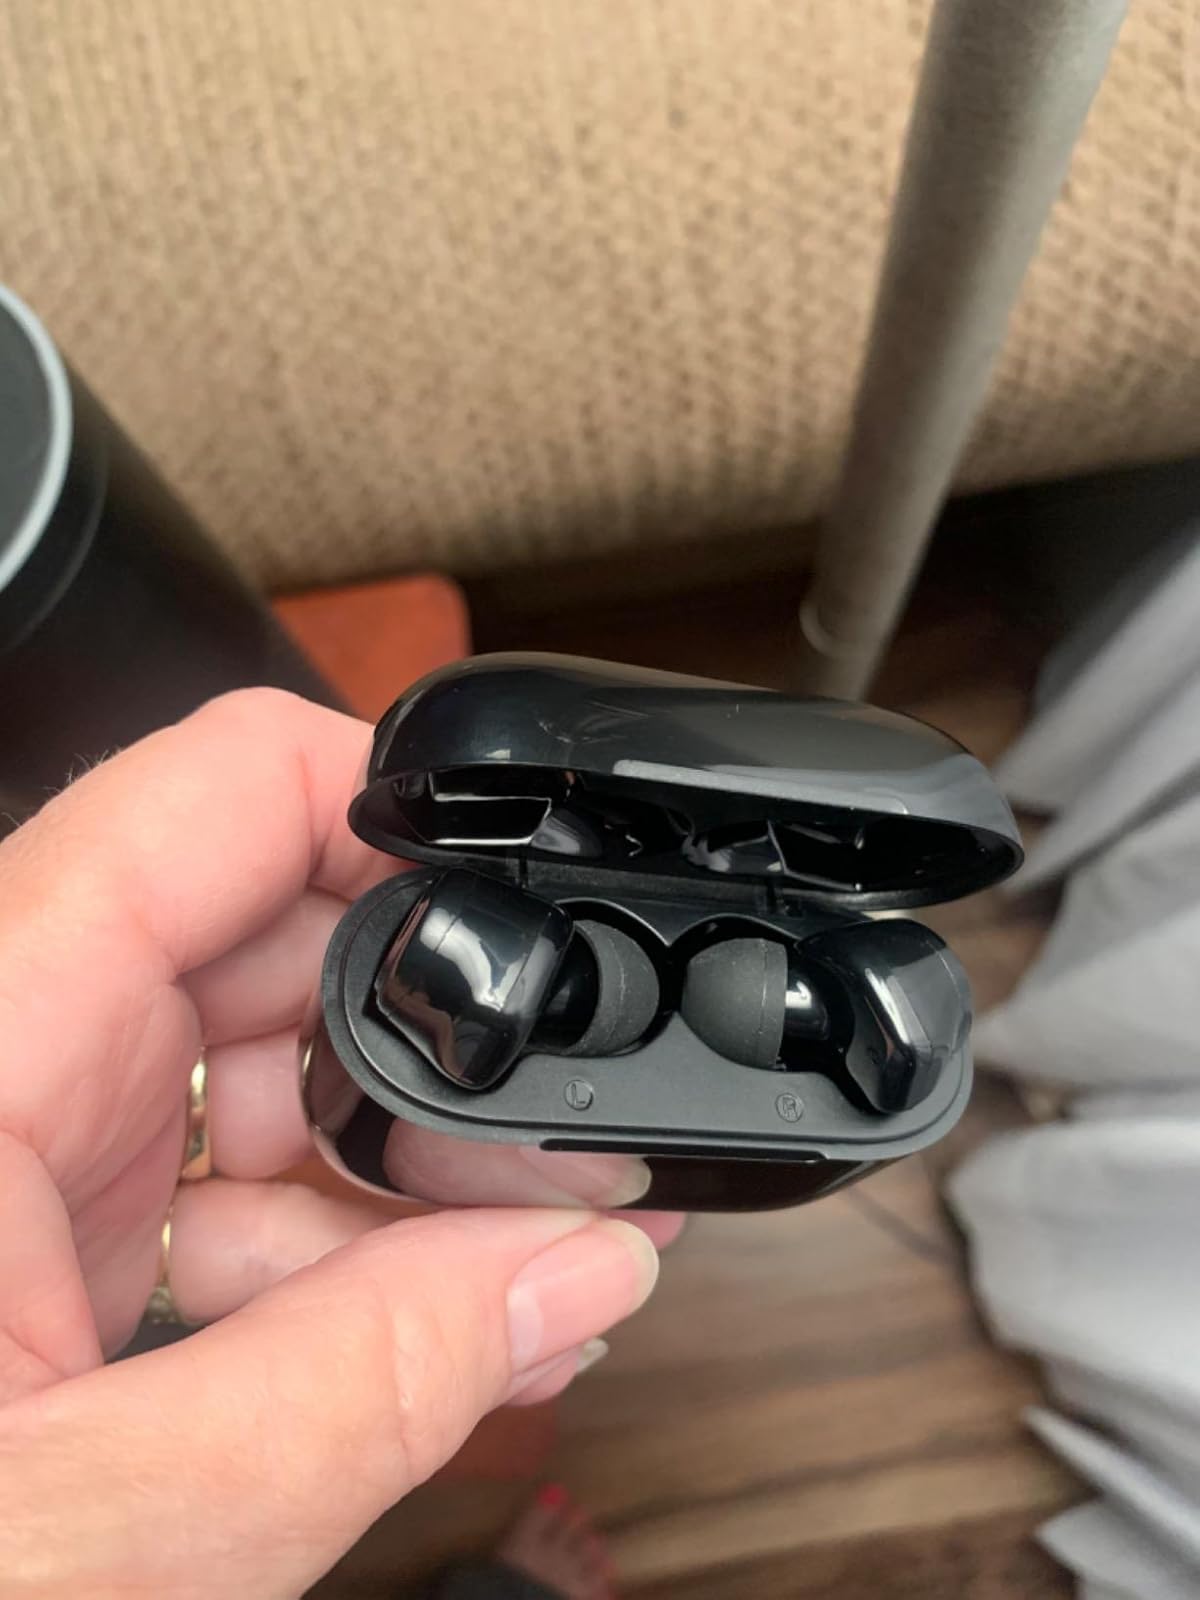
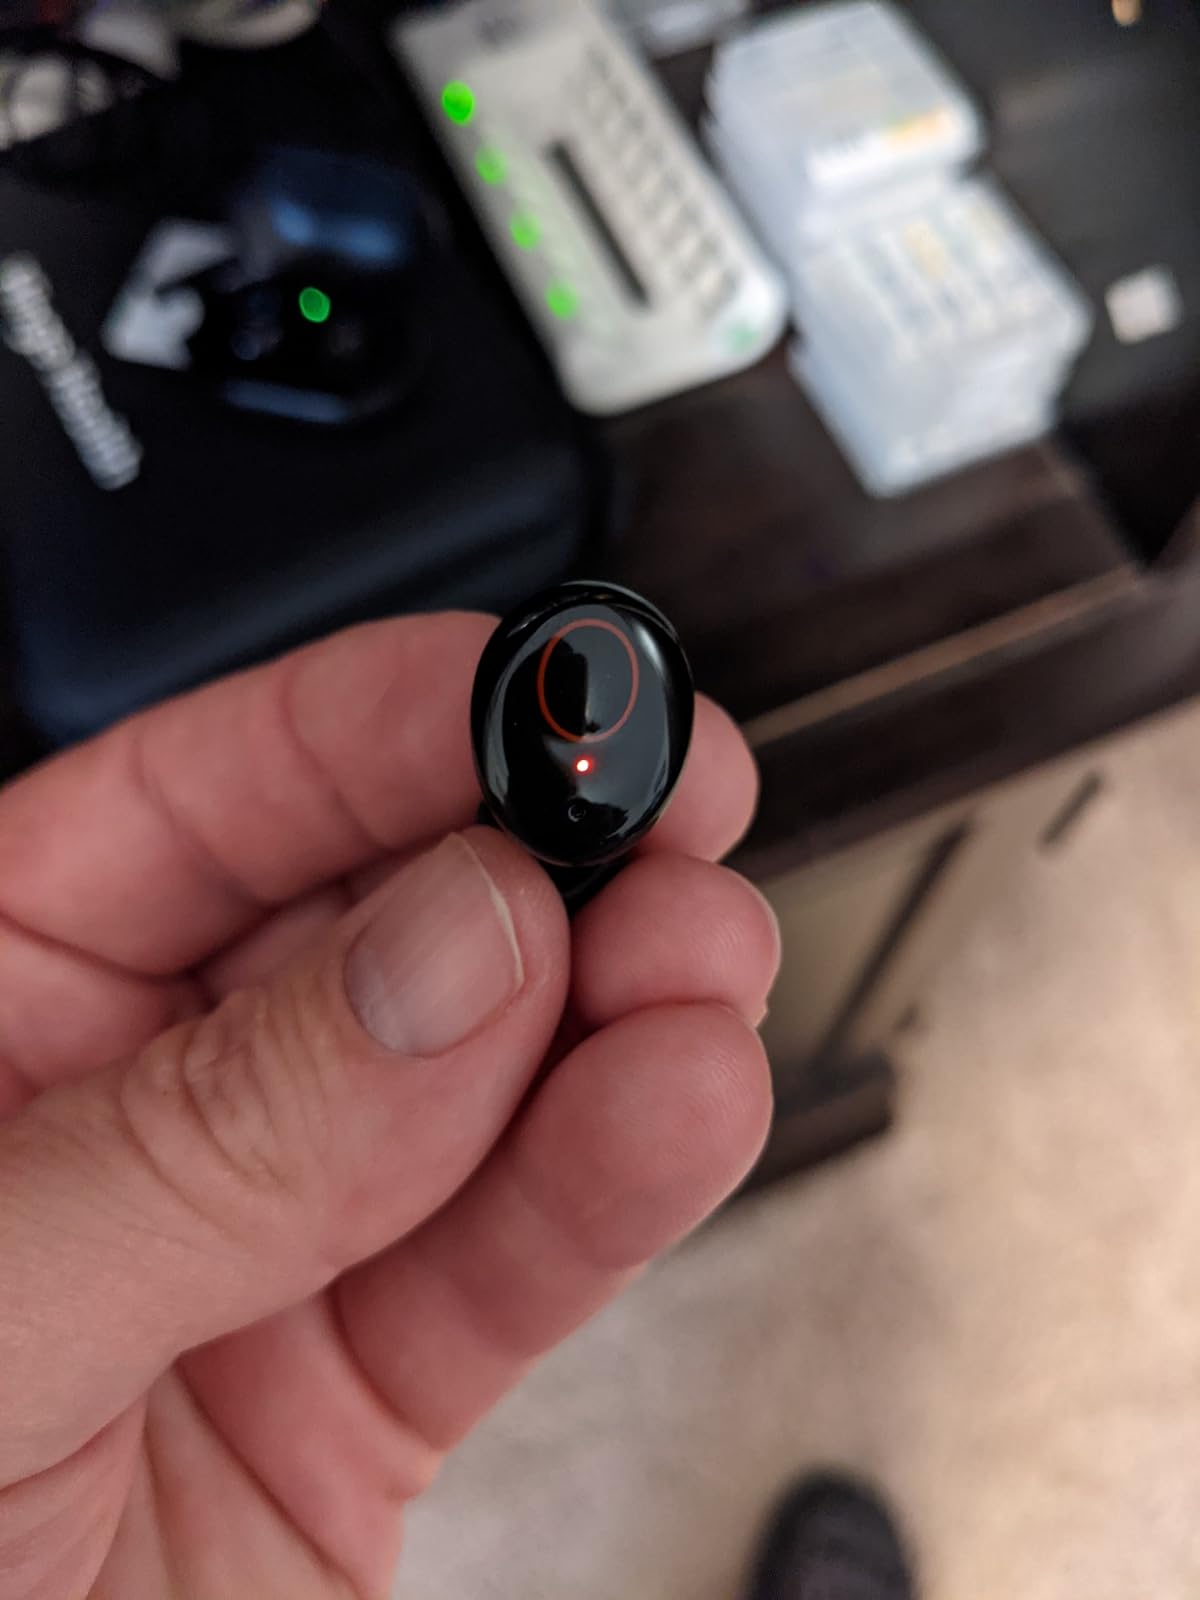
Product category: earbuds
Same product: no